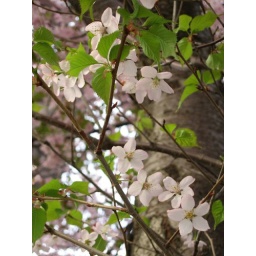
cherry tree near my house